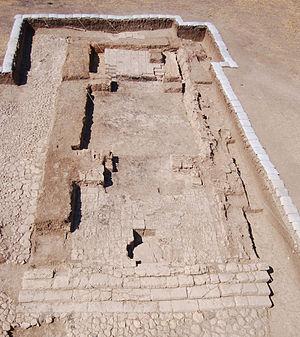
Tell Tayinat est un tell de basse altitude situé sur la rive est de l’Oronte, dans la province de Hatay, dans le sud-est de la Turquie, à environ 25 kilomètres au sud-est d’Antakya. Il est situé le long de la limite sud-ouest de la vallée d'Amuq. Le site se trouve à environ 800 mètres de Tell Atchana, le site de la ville antique d’Alalakh. C'est un emplacement possible de la ville de Calneh mentionné dans la Bible hébraïque. Il s'agit probablement de Kinalua, la capitale de l’ancien royaume néo-hitte de Palistin.